Justis–Jones House

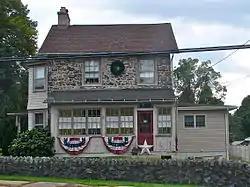
Justis–Jones House, October 2011

Justis–Jones House, also known as the Henry S. McComb House, is a historic home located near Wilmington, New Castle County, Delaware. The original section was built about 1840, and is a two-story, two-bay, nearly square gable-roofed fieldstone dwelling in a vernacular Greek Revival style. A frame rear wing constructed in two phases between 1904 and 1924. Also on the property is a contributing frame garage dating to about 1920.